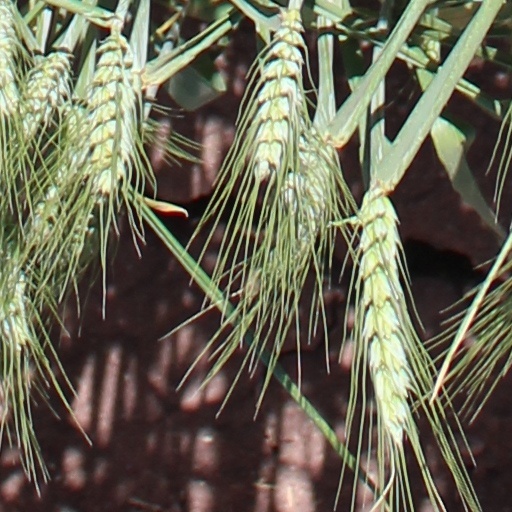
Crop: wheat